Ottoman cuisine

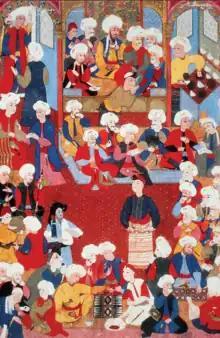
Ottoman miniature of a meddah performing at a coffeehouse

A palace register from 1692 lists different kinds of vegetables eaten in the palace, squash, celery, lettuce, cucumber, garlic, aubergines, borage, cowpeas, spinach, turnips, vine leaves, Jew's mallow, beets, carrots and okra. Parsley, dill, mint, and tarragon are also listed among the foodstuffs allocated for the sultan. Green tomatoes are listed for the "hasseki sultan" (the sultan's favorite concubine), who also received snow for iced coffee and to cool sharbat and "hoşab". Chicken was reserved for the elite, and pigeon only for the sultan, , other potential concubines and princesses. Some large portions allotted to non-imperial high-ranking servants like the female steward of the harem, who received one sheep and 10 chickens per day, indicate that persons in these roles were responsible for feeding their subordinates.